Thiess of Kaltenbrun

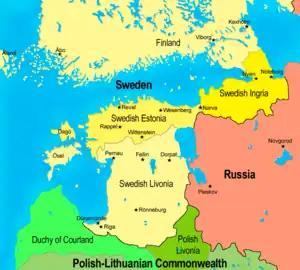
Swedish Livonia in the 17th century, at the time of Thiess' trial.

In 1691, the judges of Jürgensburg, a town in Swedish Livonia, brought before them an octogenarian known as Thiess of Kaltenbrun, believing him to be a witness in a case regarding a church robbery. They were aware of the fact that local people considered him to be a werewolf who had consorted with the Devil, but they initially had little interest in such allegations, which were unrelated to the case at hand. Nonetheless, although it had no bearing on the case, Thiess freely admitted to the judges that he considered he had once been a werewolf, but claimed to have given it up ten years previously. Thiess proceeded to offer them an account of lycanthropy that differed significantly from the traditional view of the werewolf then prevalent in northern Germany and the Baltic countries.